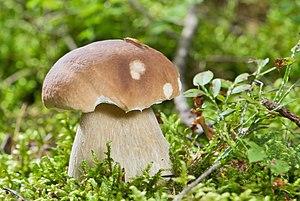
Le sporophore, appelé aussi sporocarpe ou autrefois carpophore, est l'appareil reproducteur des champignons dits supérieurs. C'est, dans le langage populaire et littéraire, l'organe de la « fructification » du champignon et pas seulement du mycélium des champignons. Il contient les sporocystes qui se différencient dans l'hyménium et qui produisent par reproduction sexuée des méiospores, sous diverses formes.
Boletus quercicola, de son nom vernaculaire Cèpe des chênes ou Cèpe quercicole est un champignon comestible du Nord de l'Europe, du genre boletus dans la famille des Boletaceae. Il semble être, de par les analyses phylogénétiques, une espèce à part entière du clade des edulis sensu stricto. Proche morphologiquement de Boletus edulis, sa cuticule est beige foncé, son stipe crème n'est pas réticulé et il a manifestement une mycorhize spécifique avec le chêne.